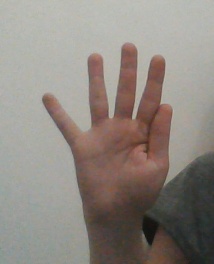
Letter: sheen